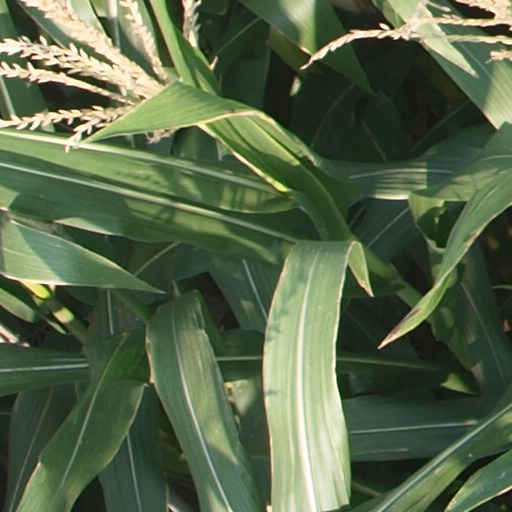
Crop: maize; corn